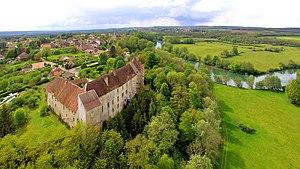
Le village et son château au bord de l'Ognon
Ruffey-le-Château est une commune française située dans le département du Doubs en région Bourgogne-Franche-Comté. Les habitants se nomment les Rufféens et Rufféennes.
La liste des châteaux du Doubs recense de manière non exhaustive les châteaux, maisons fortes, mottes castales, situés dans le département français du Doubs. Il est fait état des inscriptions et classements au titre des monuments historiques.
Le château de Ruffey-le-Château est un château situé sur la commune de Ruffey-le-Château, dans le département du Doubs et la région Bourgogne-Franche-Comté.